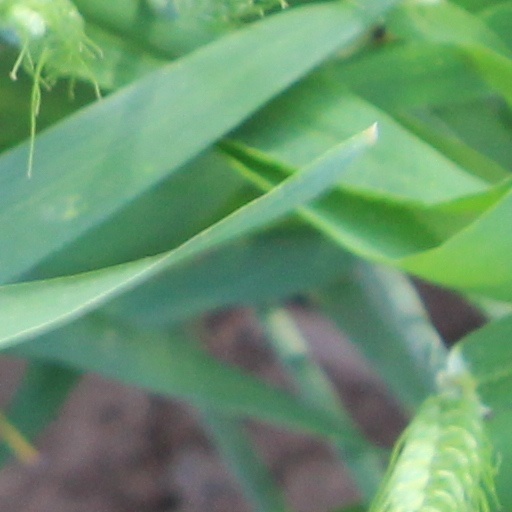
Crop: wheat